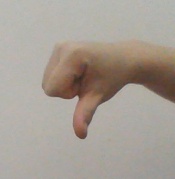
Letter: waw